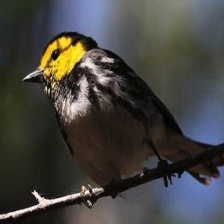
Species: GOLDEN CHEEKED WARBLER
Scientific name: SETOPHAGA CHRYSOPARIA